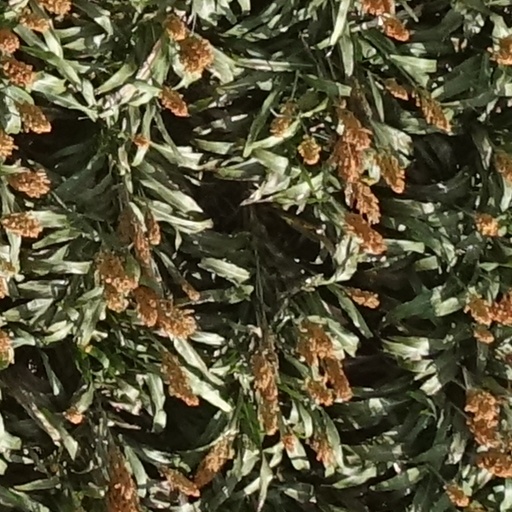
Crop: sorghum